Contessa 32

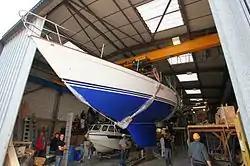
The underside of the hull, with fin keel and skeg visible.

The hull of the Contessa 32 is generally seen as a cross between older and newer designs. She has the well ballasted keel, low centre of gravity, and narrow beam of traditional English cutters, but has a fin keel characteristic of newer, lighter racing yachts. The narrow beam and substantial ballast provide a high degree of positive stability, with an AVS of 155°, although due to her small size the STIX is only 33. If knocked down or capsized, the Contessa readily rights herself. Because it is shorter than a full-length keel, a fin keel creates less drag. The blending of the keel into the hull forward captures the lateral stability of a full keel, and with the cut away aft portion lends greater responsiveness to the helm. While the skeg bestows additional lateral resistance to the hull aft producing directional stability, its robust design also supports and protects the rudder.